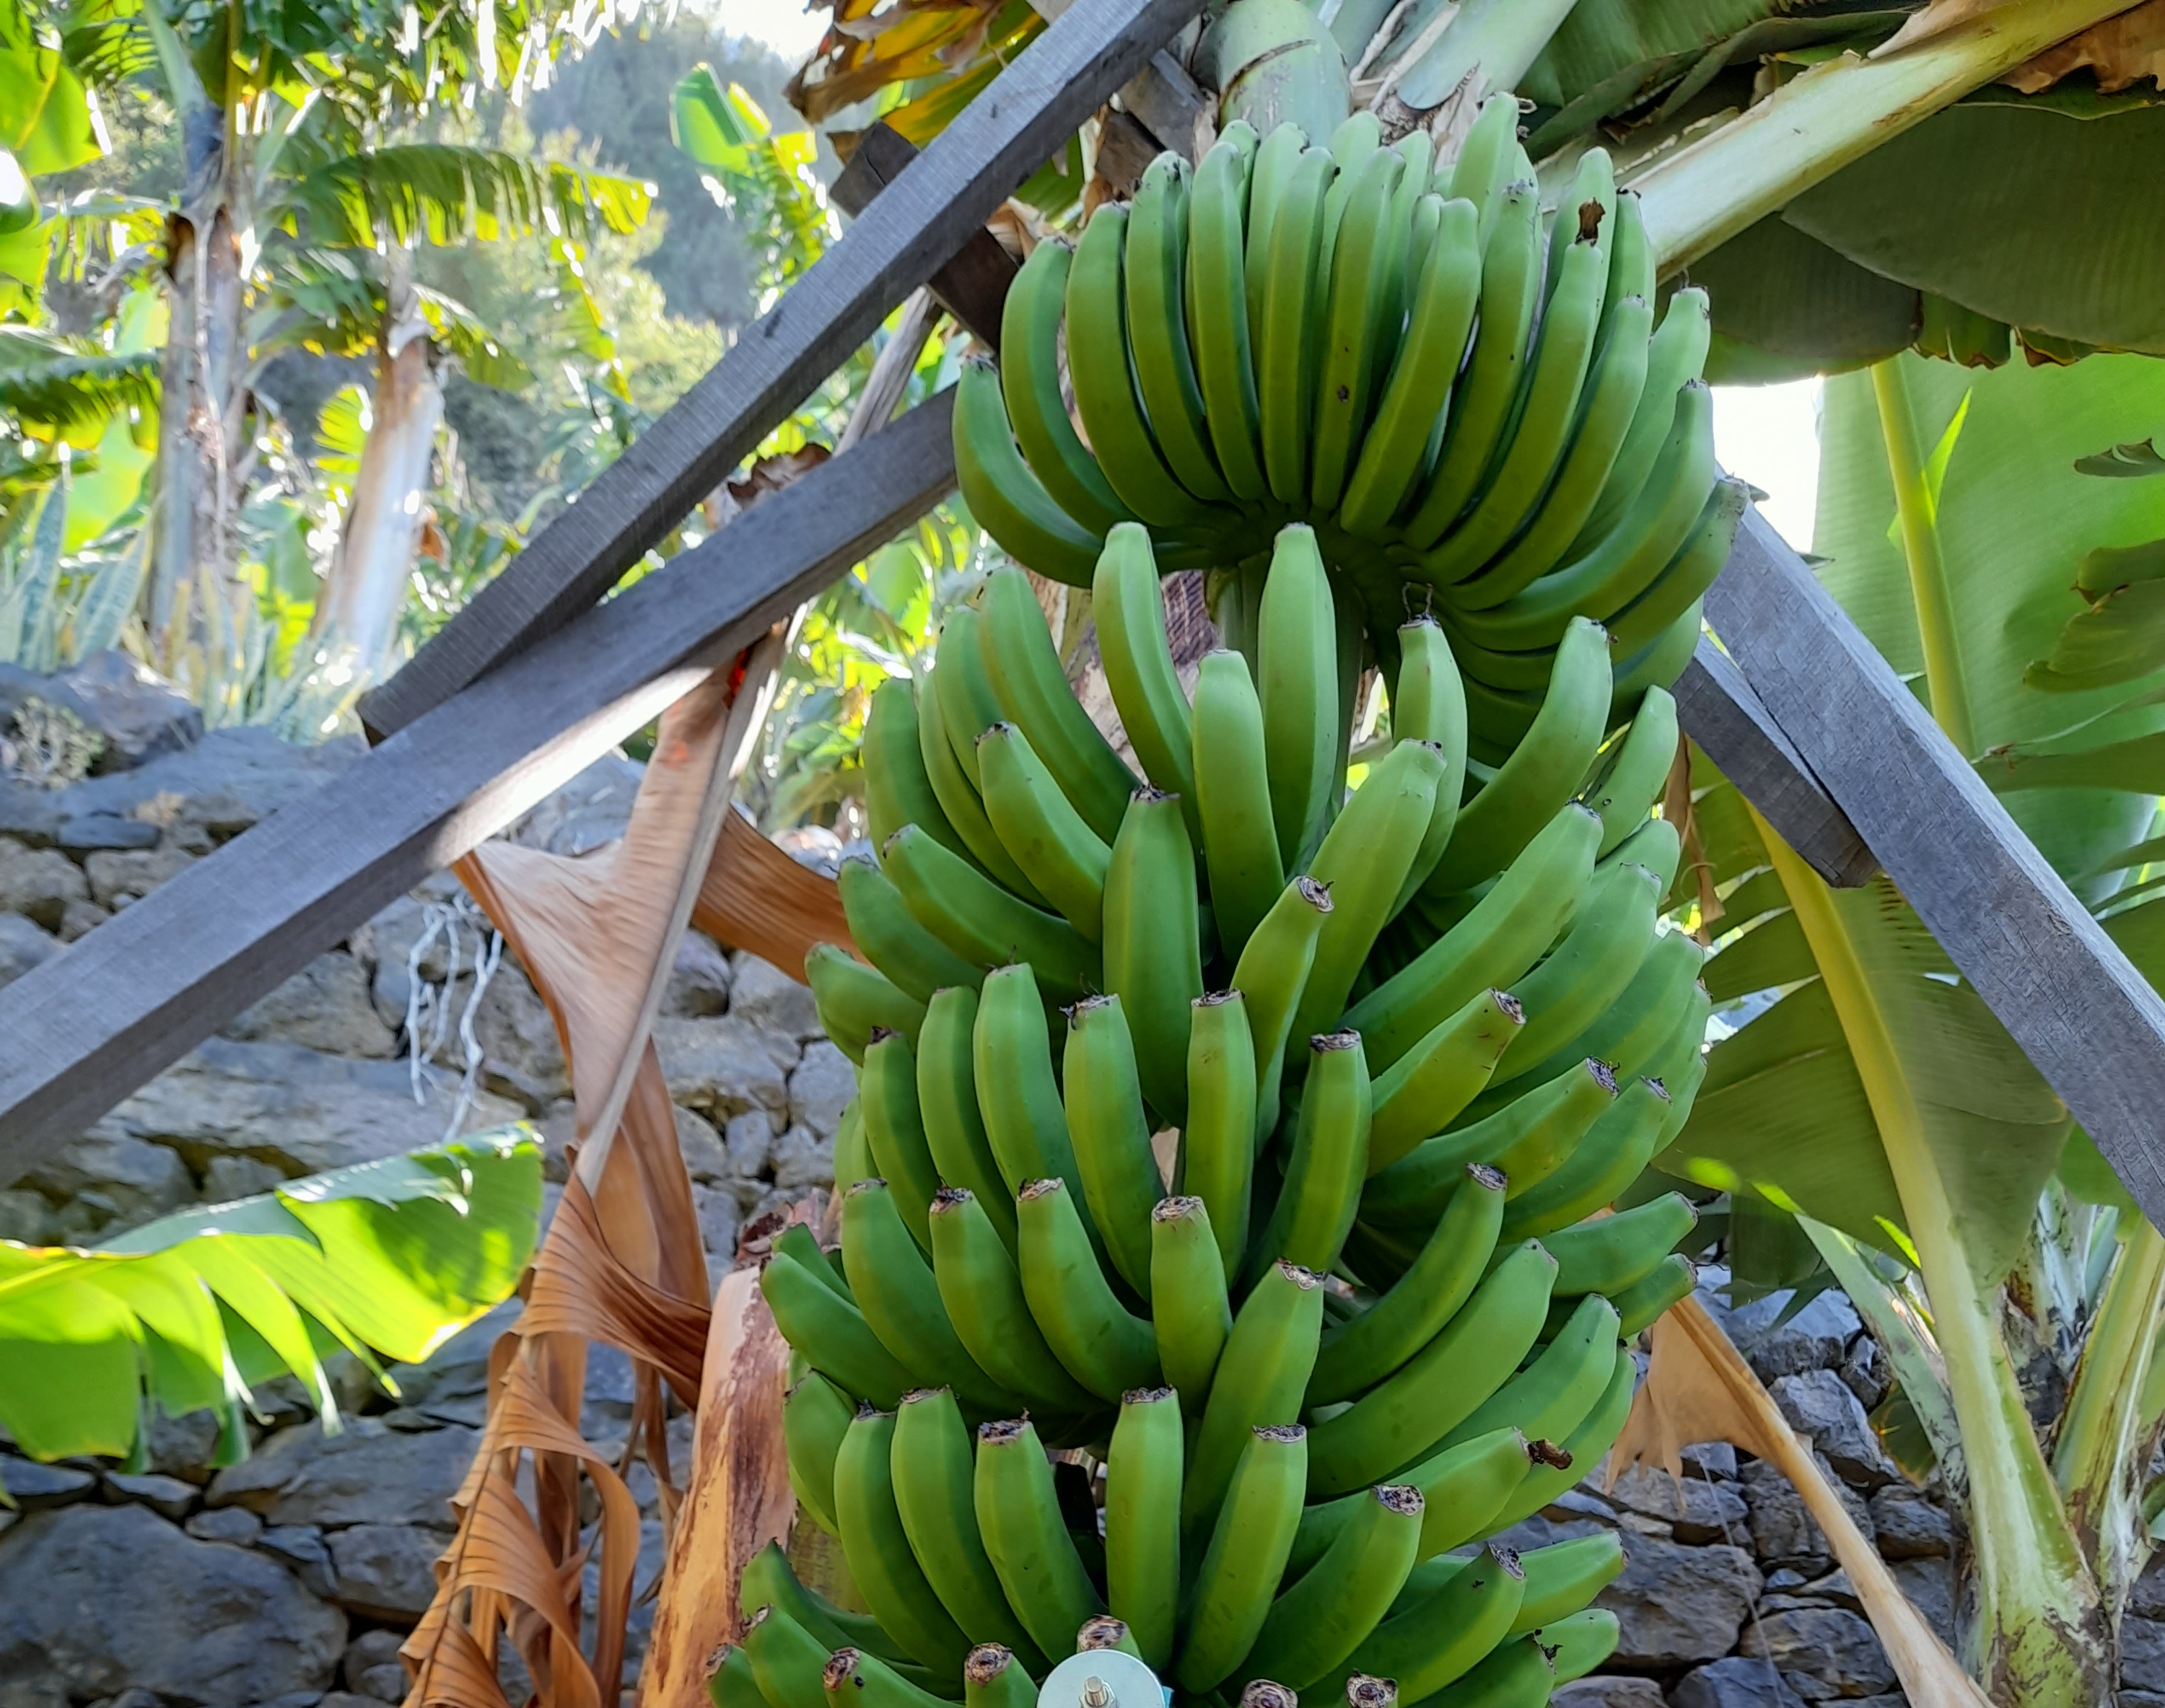
Label: Keep